Tokamak

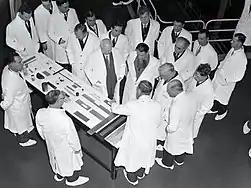
Khrushchev (roughly centred, bald), Kurchatov (to the right, bearded), and Bulganin (to the right, white-haired) visited Harwell on 26 April 1956. Cockcroft stands across from them (in glasses), while a presenter points to mockups of various materials being tested in the newly opened DIDO reactor.

In 1955, with the linear approaches still subject to instability, the first toroidal device was built in the USSR. TMP was a classic pinch machine, similar to models in the UK and US of the same era. The vacuum chamber was made of ceramic, and the spectra of the discharges showed silica, meaning the plasma was not perfectly confined by magnetic field and hitting the walls of the chamber. Two smaller machines followed, using copper shells. The conductive shells were intended to help stabilize the plasma, but were not completely successful in any of the machines that tried it.